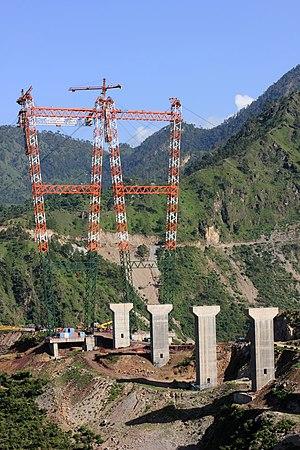
Un pont en arc est un pont, à savoir une construction qui permet de franchir une dépression ou un obstacle, dont la ligne de la partie inférieure, est en forme d'arc. Dans ces ponts, l'ensemble des charges permanentes ou temporaires appliquées au pont est repris dans l'arc en compression pour être transféré sur les appuis en rives, les culées.
Cet article a pour objet de présenter une liste de ponts remarquables d’Inde, du fait de leurs caractéristiques dimensionnelles, de leur intérêt architectural ou de leur histoire.